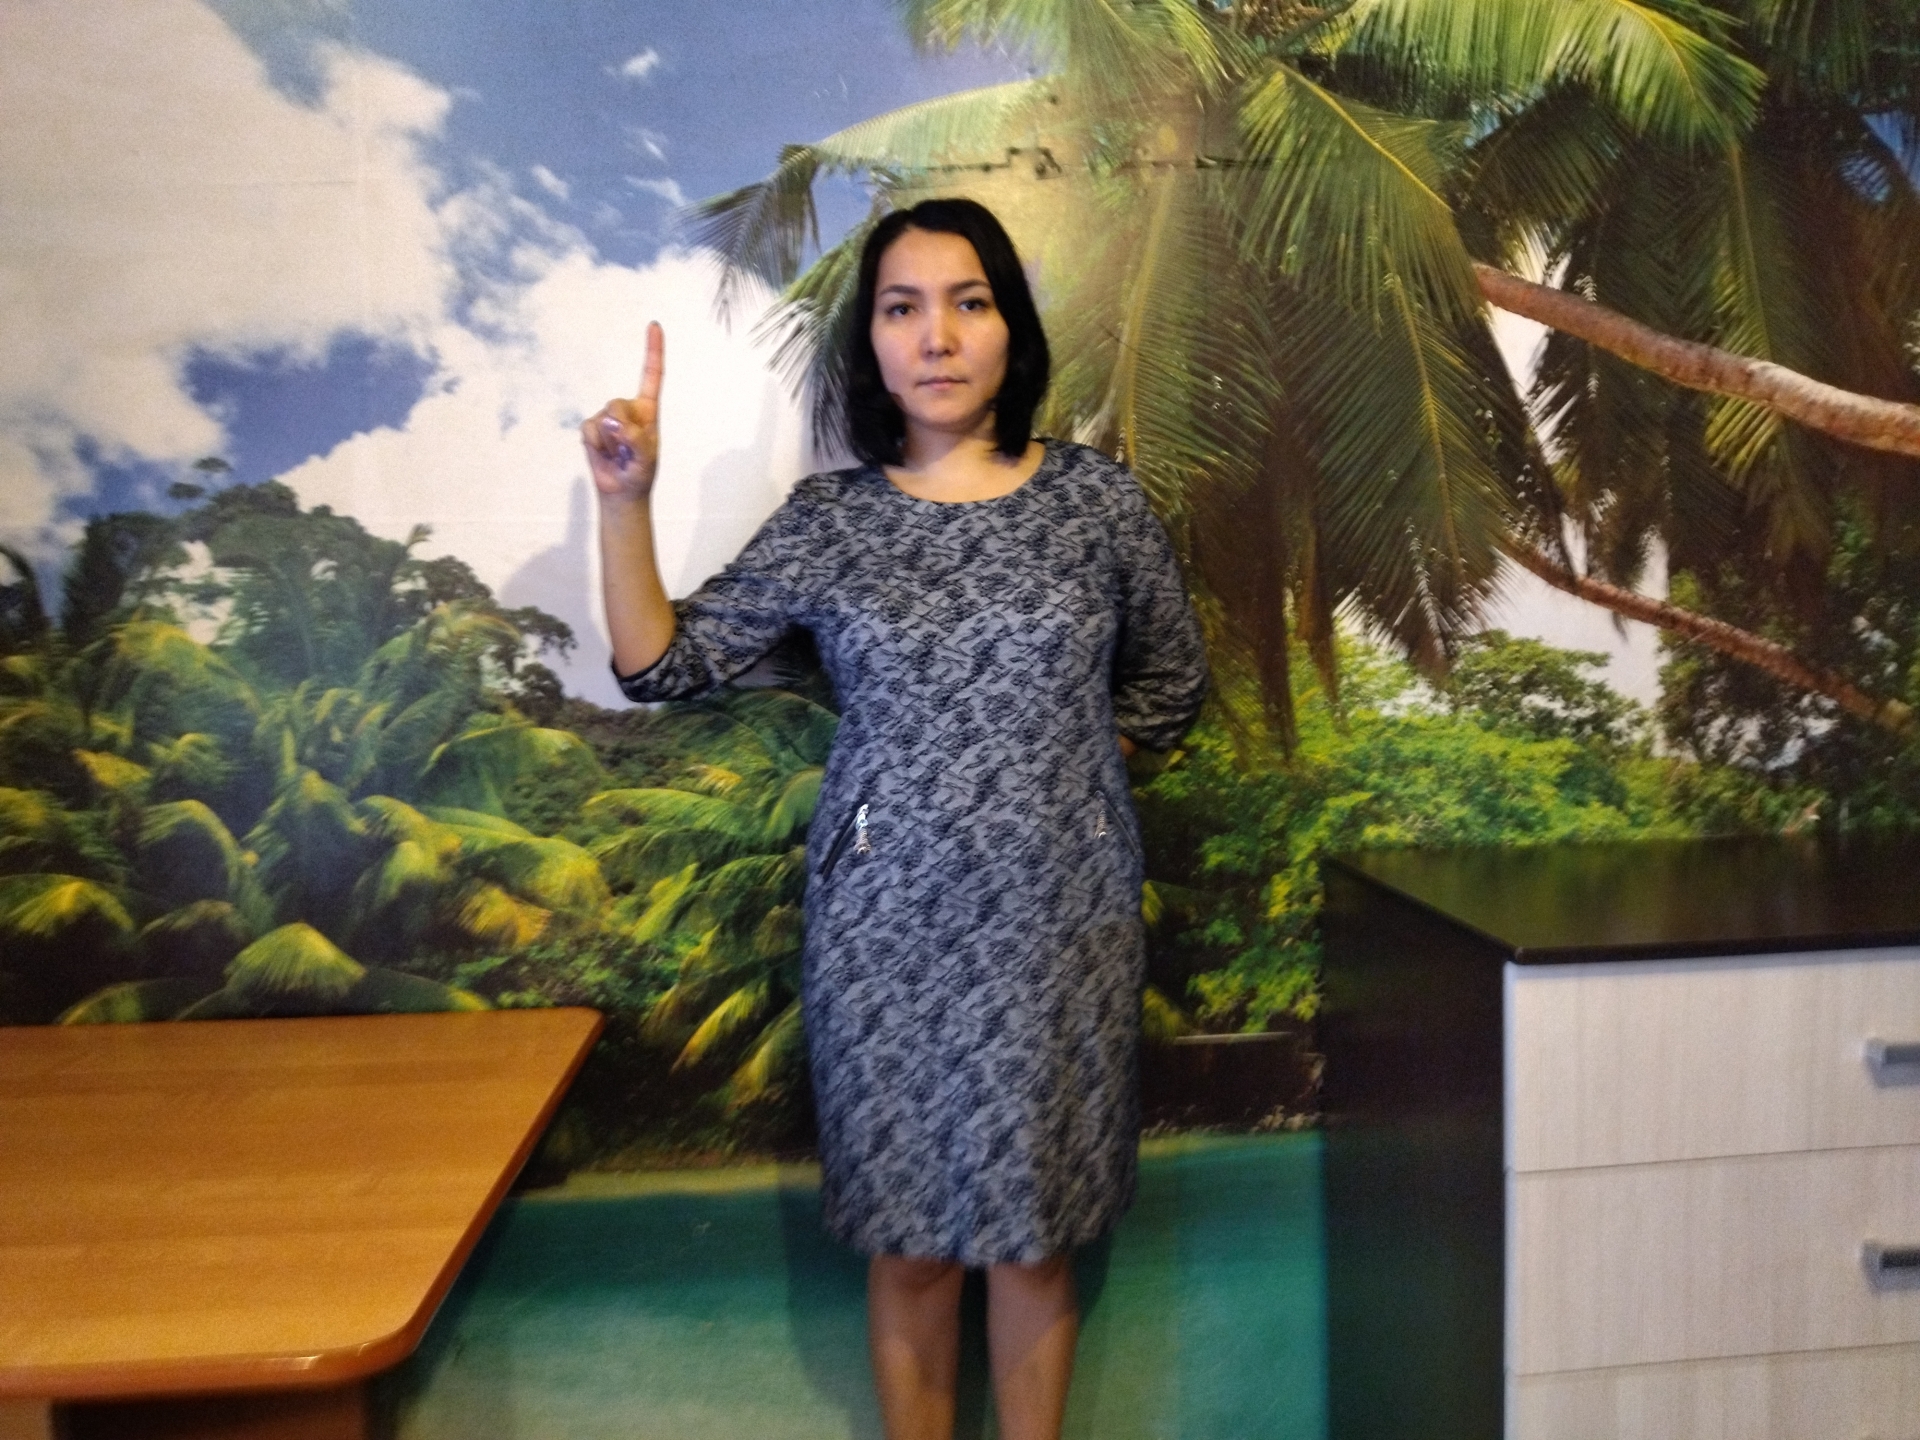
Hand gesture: one